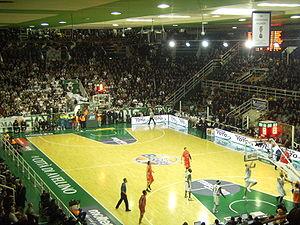
L'Universiade d'été de 2019, XXXᵉ édition, se déroule à Naples et en Campanie en juillet 2019.